Tower block

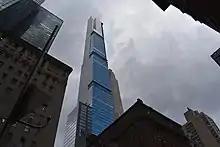
Central Park Tower in Manhattan, New York City, the tallest residential high-rise tower in the world, December 2020

Housing in Japan includes various traits coming from different eras. The word "danchi" now either means an employer-provided housing or has a meaning similar to "projects". For modern hi-rises, there are two borrowed words to make a distinction: